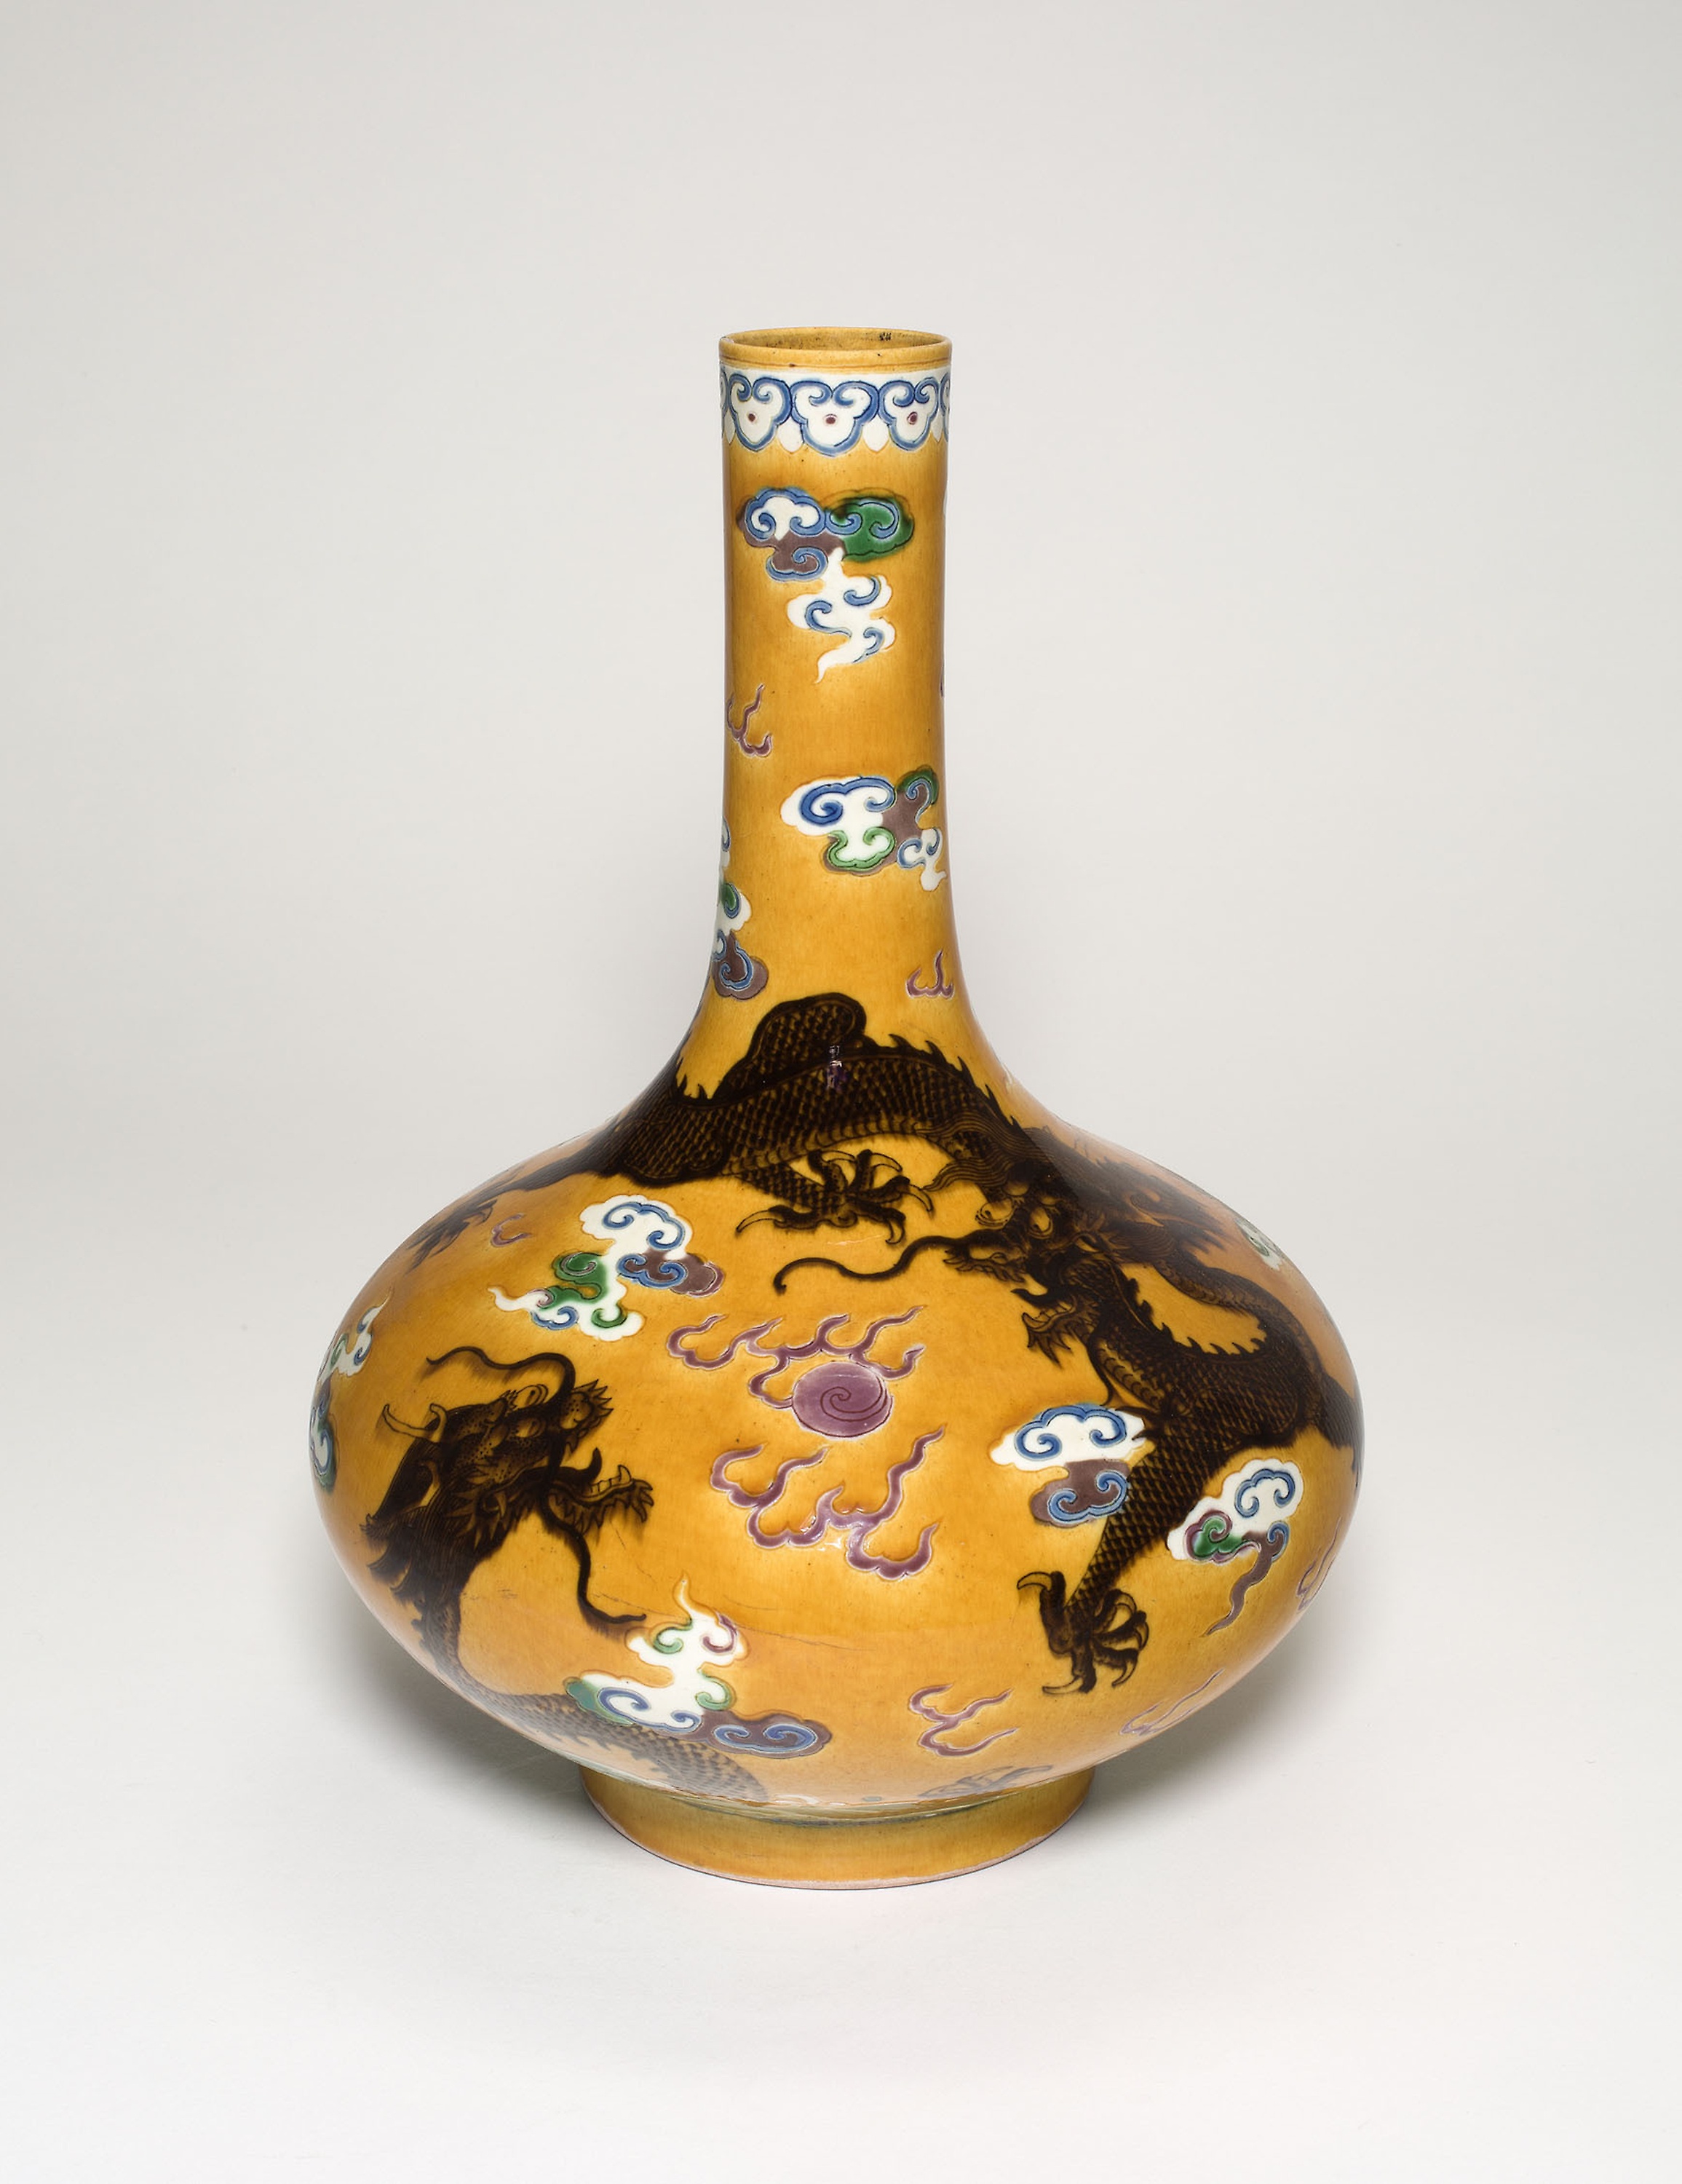
vase, product, artifact, yellow, ceramic, glass, porcelain, pottery, glass bottle